Kaumana Cave

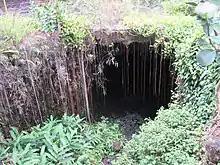
Entrance to the lava tube.

Kaumana Cave is a lava tube created by a 1881 lava flow from Mauna Loa.